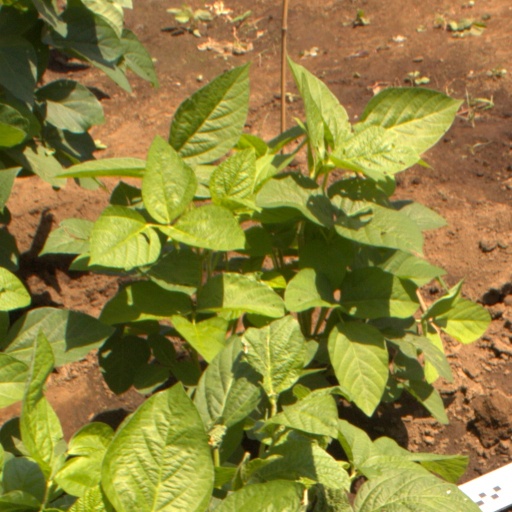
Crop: soybean